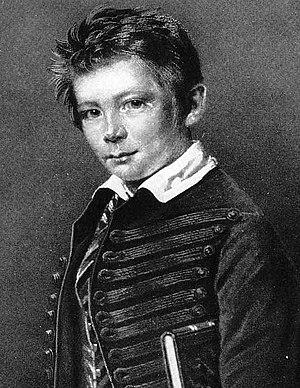
Otto von Bismarck /ˈɔtoː fɔn ˈbɪsmɑːk/, duc de Lauenburg et prince de Bismarck, né à Schönhausen le 1ᵉʳ avril 1815 et mort le 30 juillet 1898 à Friedrichsruh, est un homme d'État prussien puis allemand.